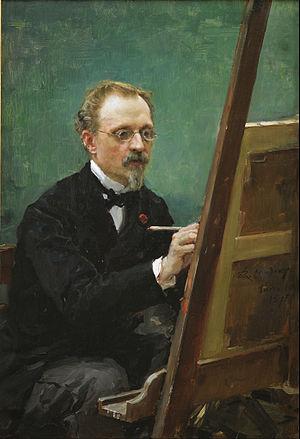
Raimundo de Madrazo y Garreta, né à Rome le 24 juillet 1841 et mort à Versailles le 15 septembre 1920, est un peintre réaliste académique espagnol du XIXᵉ siècle, apprécié de la société mondaine de son époque.